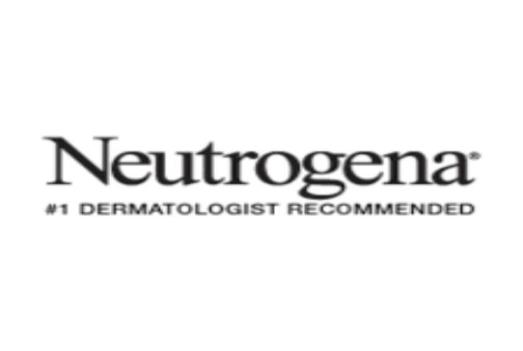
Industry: Necessities